Malton, Mississauga

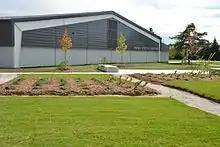
Paul Coffey Arena

On Saturday, October 25, 1969 at 2:55 PM a natural gas line leak caused an explosion and fire at the "Four Corners" (the intersection of Airport and Derry Road) of Malton. The "blowtorch" flame was high and the heat was estimated to be . Consumer's Gas finally shut the gas off about 4 hours later.